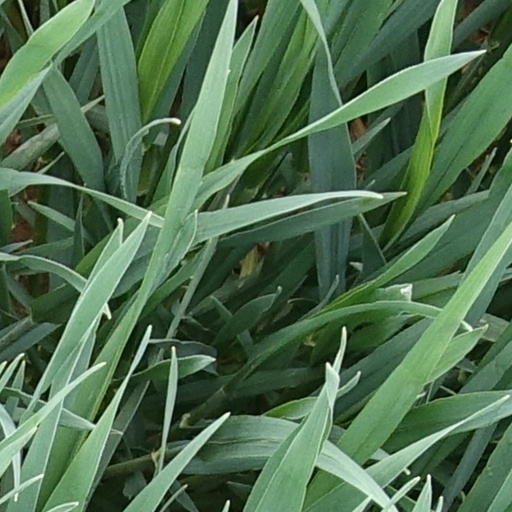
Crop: wheat